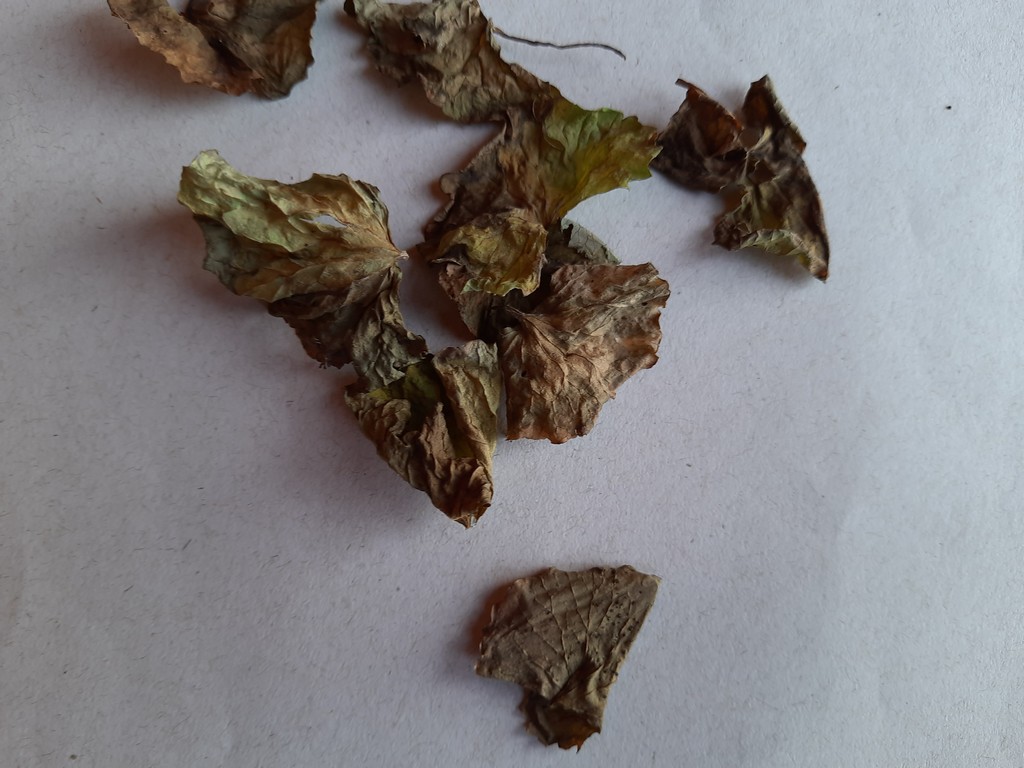
Label: Dried